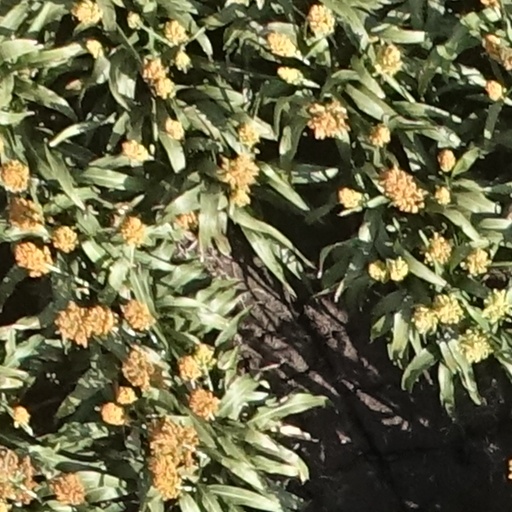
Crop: sorghum